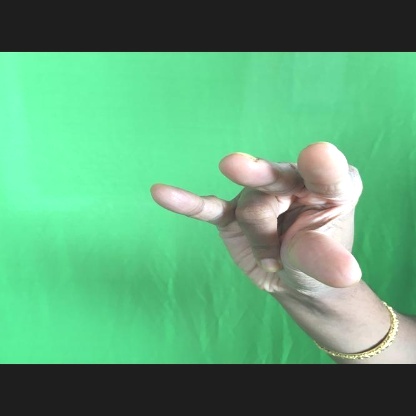
Mudra: Kangulam